Suresh Krishna (businessman)

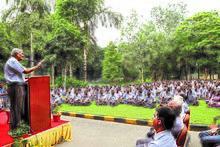

Forbes lists his net worth as of April 2022 at $1.1 billion USD.